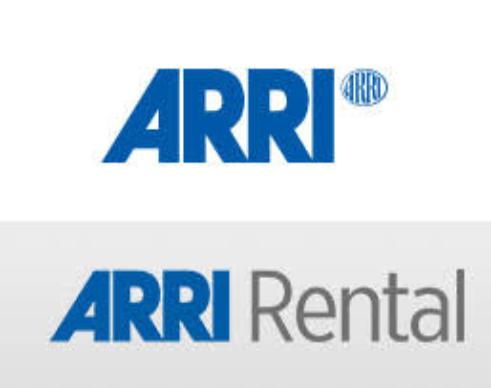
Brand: Arri
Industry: Clothes